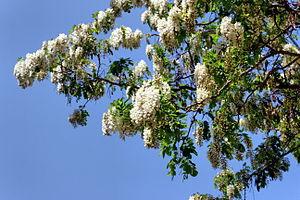
Le mot Acacia désigne :